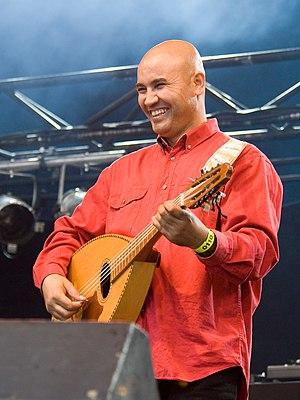
Abderrahmane Abdelli, né le 2 avril 1958 à Mechta Behlil, en Kabylie, est un auteur-compositeur et chanteur algérien. Il est connu pour mélanger la musique traditionnelle berbère de son pays, avec des sons modernes.